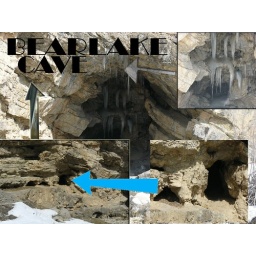
THE IN's and outs of a cave by bear lake